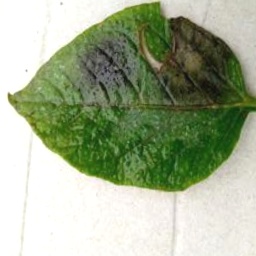
Etiqueta: Late Blight